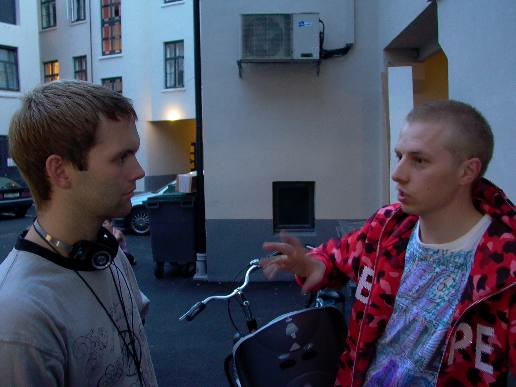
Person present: Yes